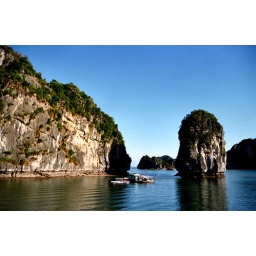
A fisherman's house in the middle of Halong Bay off the coast of Vietnam.